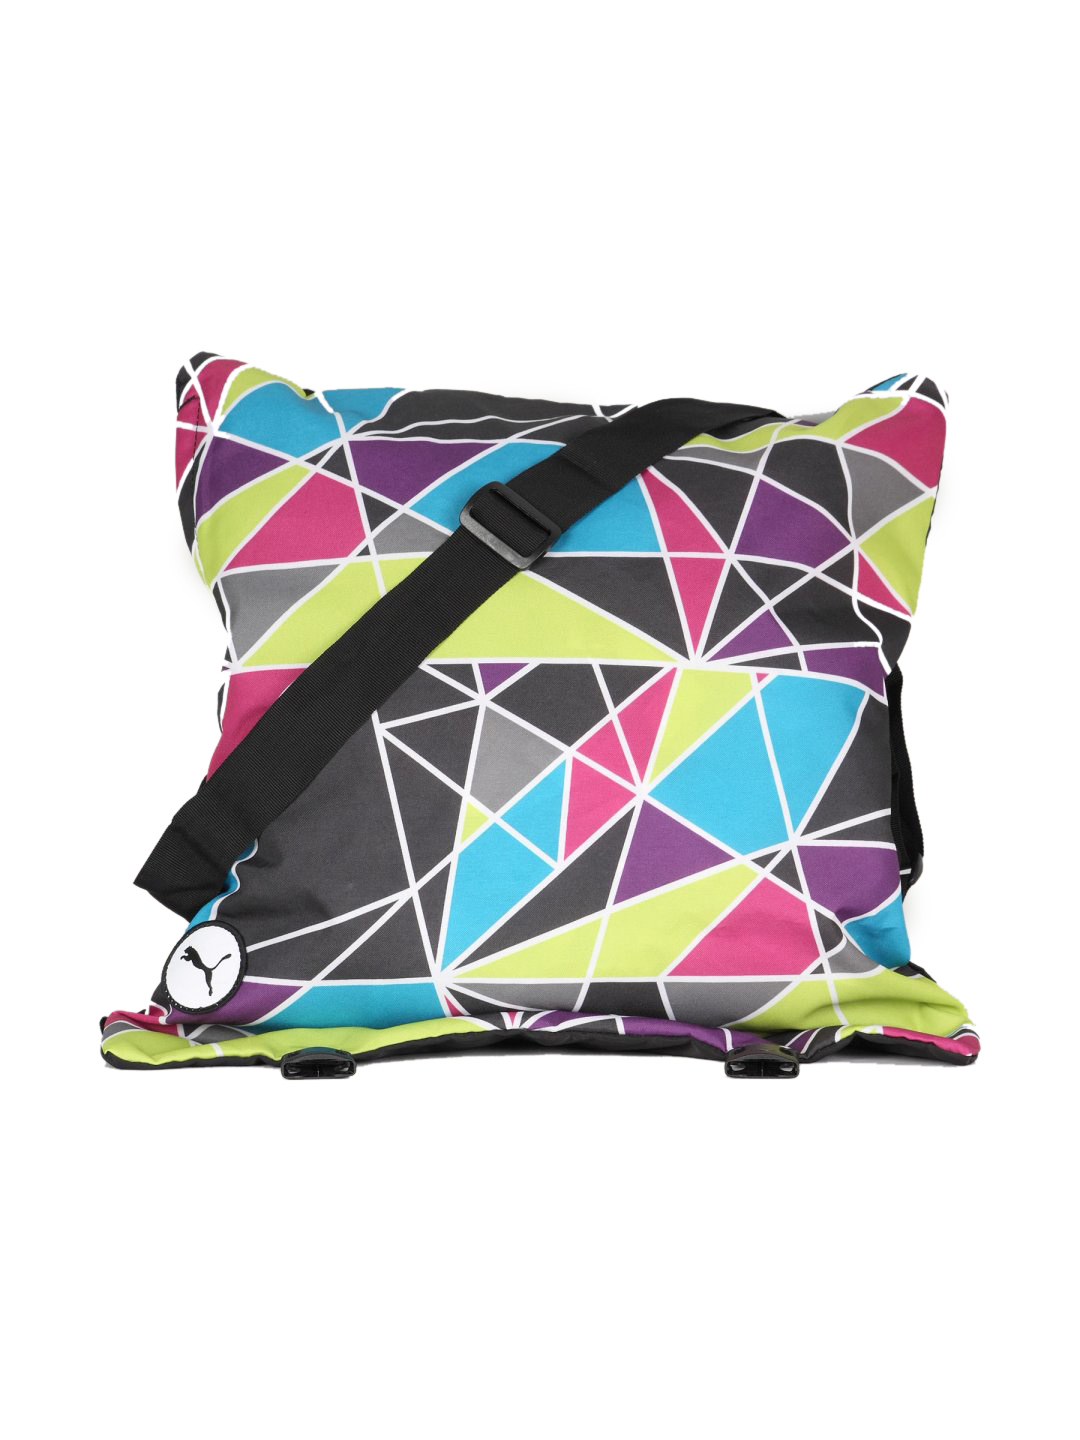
Puma Unisex Motion Black Handbag
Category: Accessories / Bags / Handbags
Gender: Unisex
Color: Black
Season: Summer 2011
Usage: Casual